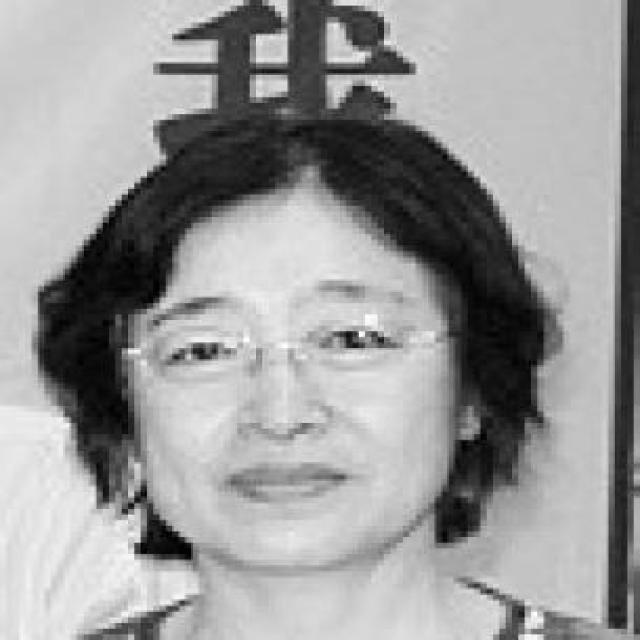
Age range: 45-64